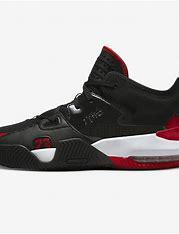
Brand: Jordan
Model: Stay Loyal 3